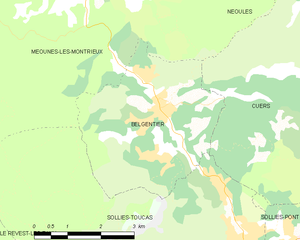
Carte des communes françaises Belgentier